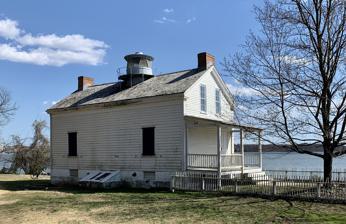
Building: Jones Point Light
Country: United States of America
Year built: 1855
Lighthouse in Virginia, United States Lighthouse Jones Point Light Jones Point Light in 2022 Location Alexandria, Virginia Coordinates 38°47′25.4″N 77°2′26.3″W / 38.790389°N 77.040639°W / 38.790389; -77.040639 Tower Foundation Natural / Emplaced Construction Wood Automated 1919 Shape Conical lantern on square house Heritage National Register of Historic Places listed place, Virginia Historic Landmark Light First lit 1856 Deactivated 1926-1995 Lens Fifth order Fresnel lens Jones Point Lighthouse and District of Columbia South Cornerstone U.S. National Register of Historic Places Virginia Landmarks Register Location Jones Point Park, Alexandria, Virginia Area 1 acre (0.40 ha) Built 1791 ( 1791 ) Architectural style Greek Revival NRHP reference No. 80000352 VLR No. 100-0116 Significant dates Added to NRHP May 19, 1980 Designated VLR March 18, 1980 The Jones Point Light is a small river lighthouse located on the Potomac River in Alexandria, Virginia .  It was built in 1855. Lighthouse It is a small, one-story house with a lantern on top and served primarily as a warning light for naval ships approaching the Washington Navy Yard .  The lighthouse was discontinued in 1926, replaced by a small steel skeletal tower located nearby; this smaller tower was in use for ten years before being discontinued.  After being dark for more than half a century, Jones Point Light was relit by a private concern in 1995, however, it was eventually put out again after ownership switched from the Daughters of the American Revolution Foundation to the National Park Service . Certain local efforts have called for the structure to be relit, but as of 2017, the only working lighthouse on the Potomac River is the Fort Washington Point Lighthouse , located five miles downriver. The lighthouse is located on Jones Point in Alexandria, and is part of Jones Point Park .  Visitors can approach the lighthouse, but it is currently impossible to enter the building. The lighthouse is immediately north of the confluence of Hunting Creek and the Potomac River. The 1791-1792 survey of the boundaries of the District of Columbia began at a spot that was then at the tip of a cape at the Point.  The south cornerstone from the boundary survey remains in the seawall adjacent to the lighthouse. In 1980, the lighthouse and the cornerstone were listed in the National Register of Historic Places as reference #80000352. The lighthouse is also listed in the Library of Congress Historic American Buildings Survey as survey number VA-641. The listing shows lighthouse drawings and several black-and-white photos of the lighthouse prior to restoration. Gallery The lighthouse and the Woodrow Wilson Bridge , seen from the bank of the Potomac River at Belle Haven Fifth-order Fresnel lens once used at the lighthouse, on display at The Lyceum , Alexandria's history museum Jones Point Lighthouse in 1996 Skeleton tower at the point, which replaced the earlier structure Plaque placed in the sea wall next marking the south cornerstone. The boundary cornerstone is located in the lighthouse's sea wall. A close-up of the cornerstone. Jones Point Light, Jones Point, Alexandria, Virginia, in the spring of 2017 Jones Point Lighthouse,  Looking Southeast References